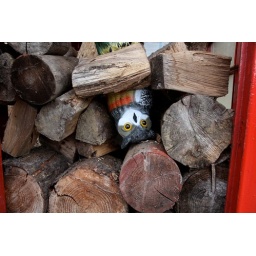
The Life of Henry the Owl. Henry finds the best way to store his logs is in a red telephone box.